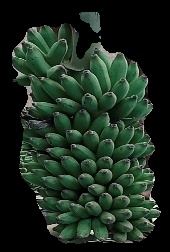
Variety: elakki-bale
Grade: grade1